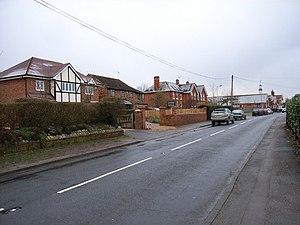
Cranbourne est un petit village du Berkshire, en Angleterre, qui dépend de la paroisse civile de Winkfield.